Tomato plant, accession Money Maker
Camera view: vertical (180 deg); turntable rotation: 180 degrees
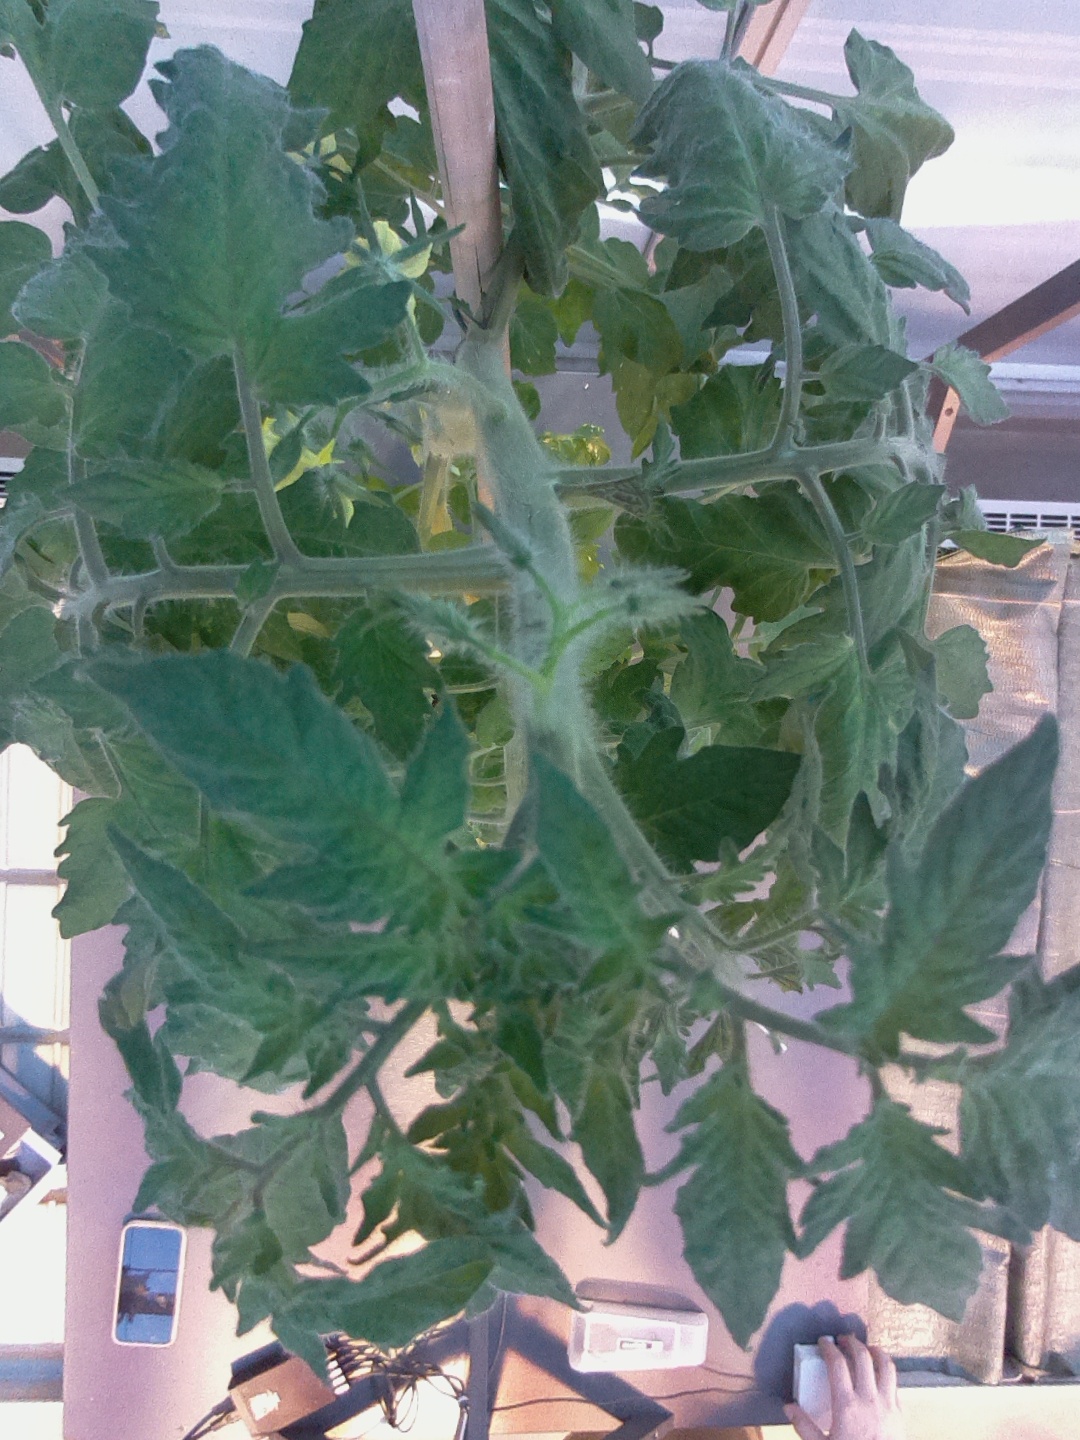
BBCH growth stage 67: Full flowering, 70%-80% of flowers open, more petals falling